Ron Paul 2008 presidential campaign

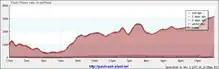
Donation rates for November 5

On November 5, 2007, the campaign raised over $4.3 million. That amount is the largest amount collected on a single day by any Republican candidate, and the record for largest amount of on-line fund raising in a single day ever in U.S. history. Paul eclipsed his overall third-quarter fund-raising total around 2:30 p.m. EST.